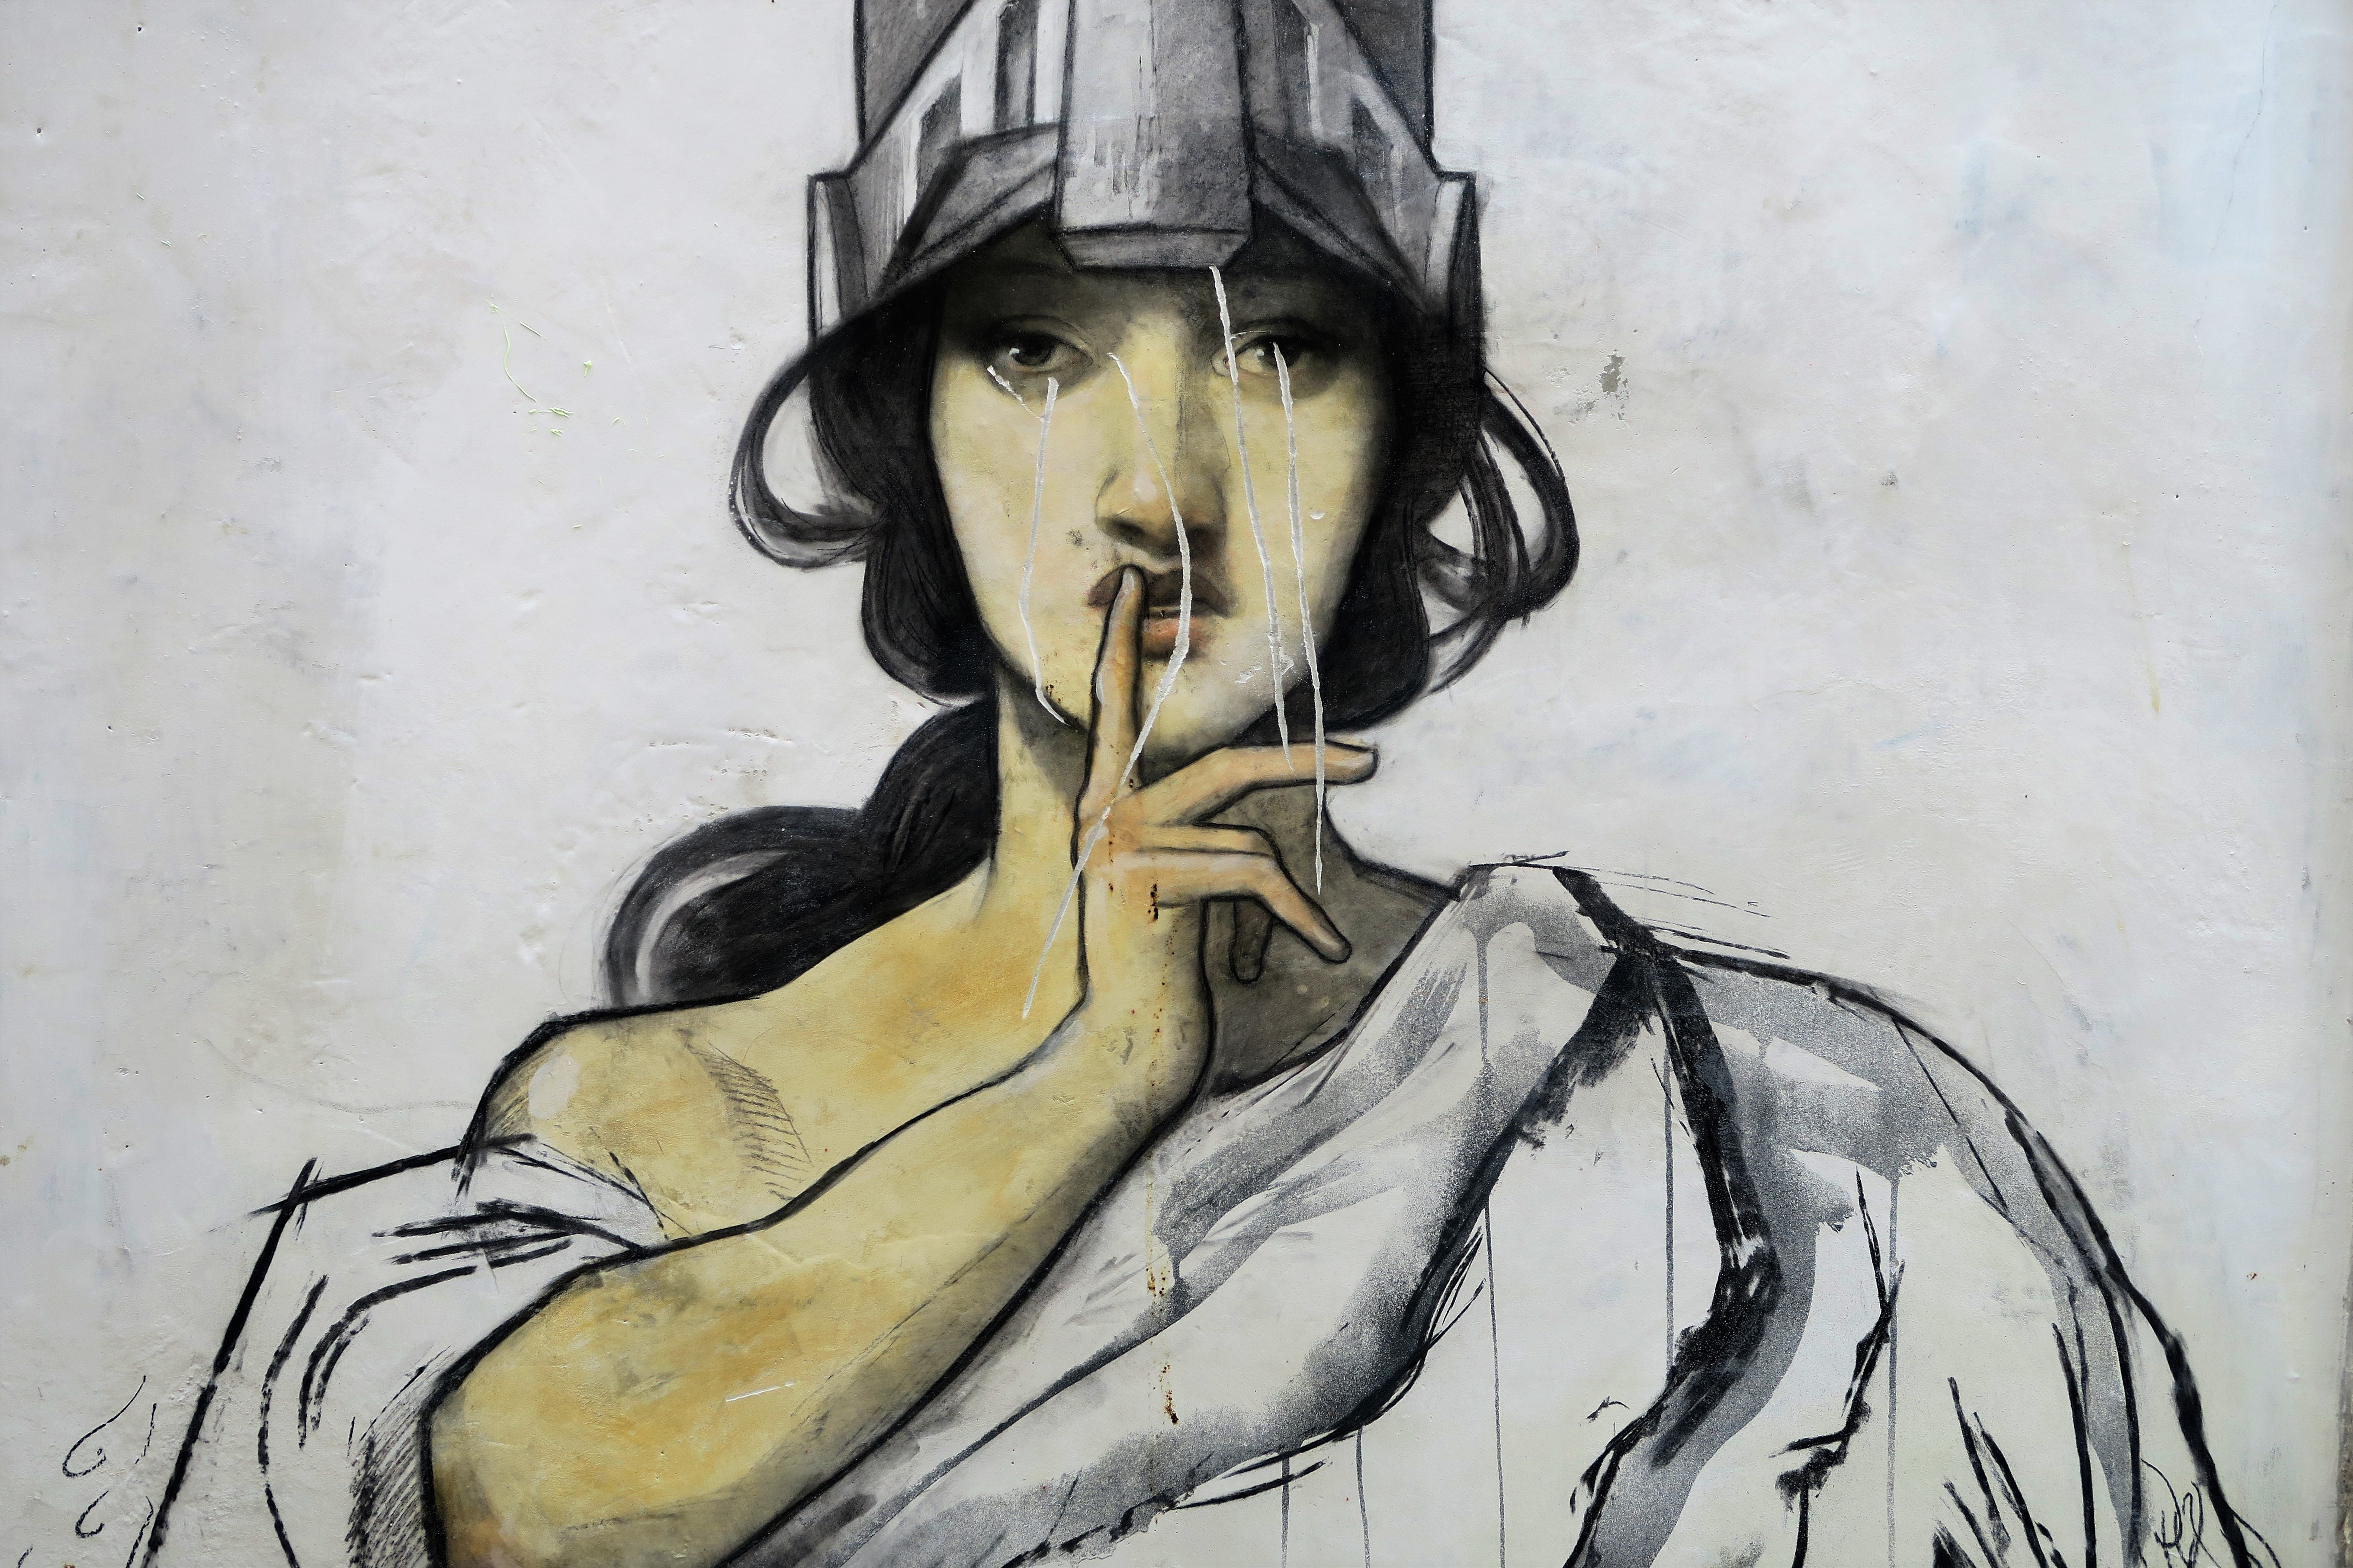
street, silence, graffiti, painting, street art, art, sketch, drawing, illustration, mural, noise, modern art, painted walls, figure drawing